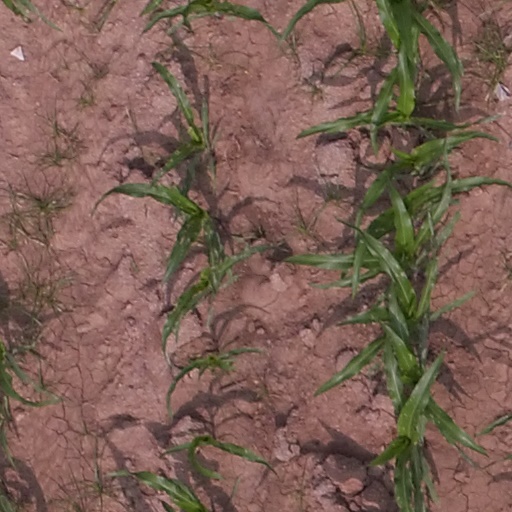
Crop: maize; corn